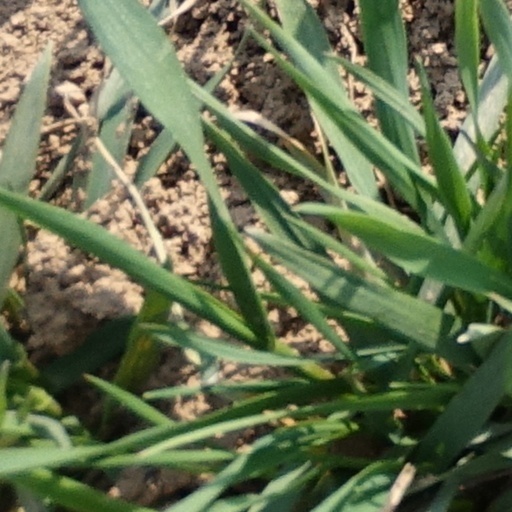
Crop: wheat